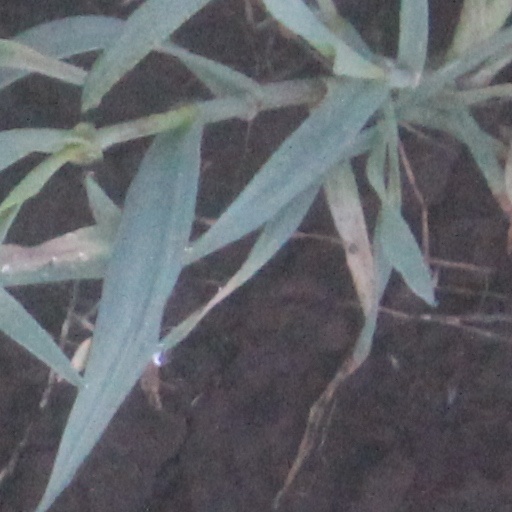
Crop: wheat